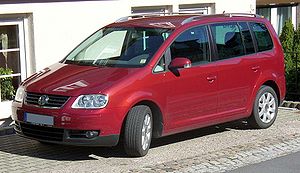
Volkswagen Touran / Generationer
Volkswagen Touran er en kompakt MPV fra Volkswagen, baseret på Volkswagen Golf og bygget siden 2003.